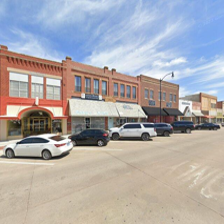
Label: streetView